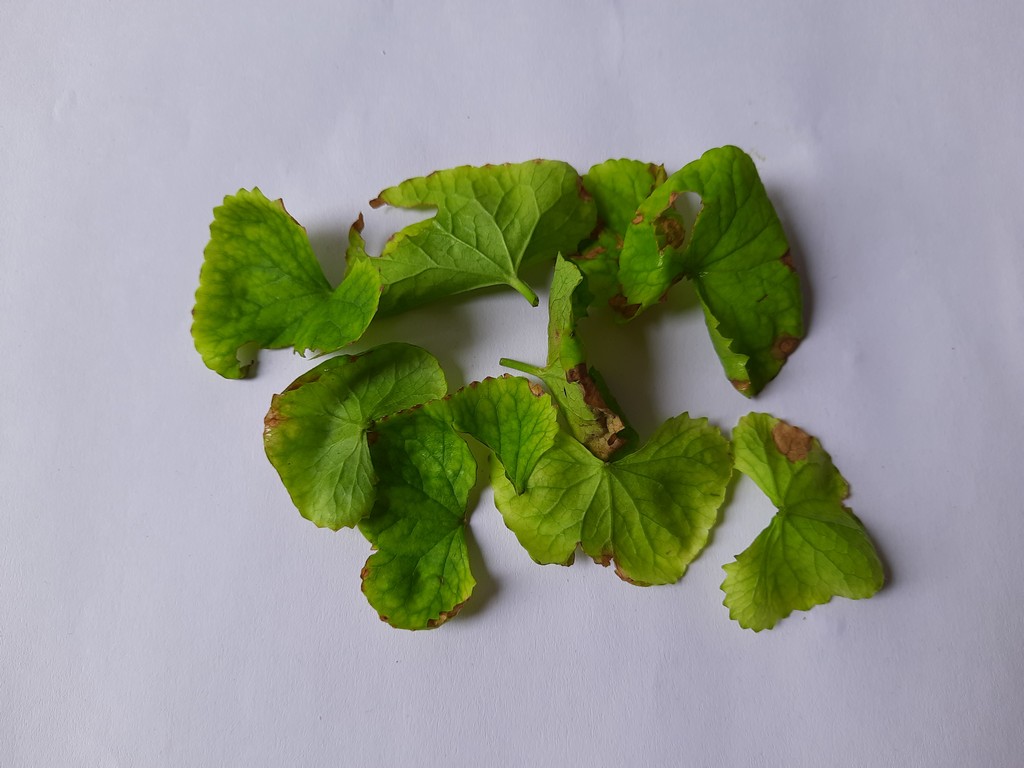
Label: Unhealthy